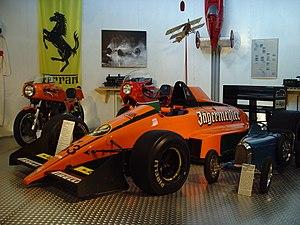
Eurobrun Racing A.G., également typographié EuroBrun Racing A.G. ou Euro Brun Racing A.G., est une écurie de Formule 1 italienne créée à la suite du rapprochement entre l'écurie Brun Motorsport de Walter Brun et l'écurie Euroracing de Giampaolo Pavanello.
L'Eurobrun ER189 est la monoplace de Formule 1 engagée par l'équipe Eurobrun Racing dans le cadre du championnat du monde de Formule 1 1989. Elle débute en championnat lors de la deuxième partie de la saison, au Grand Prix d'Allemagne où elle succède à l'Eurobrun ER188B. Elle est pilotée par le pilote suisse, novice en Formule 1, Gregor Foitek qui quitte ensuite l'équipe et est remplacé par Oscar Larrauri, qui pilotait chez Eurobrun la saison précédente.